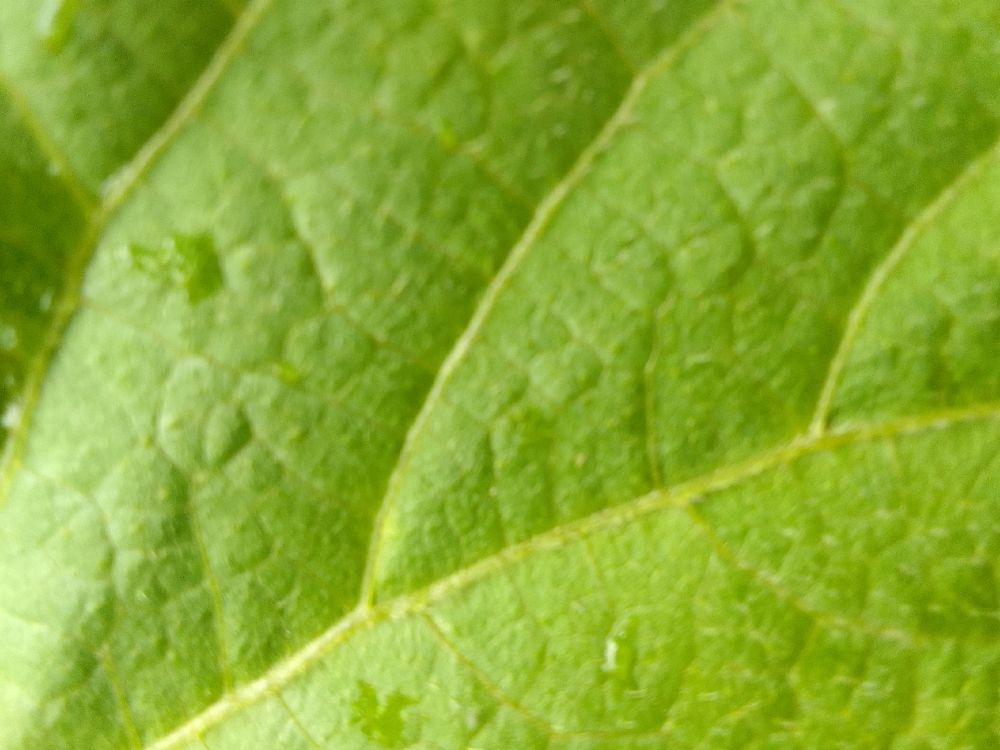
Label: healthy